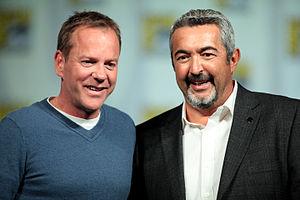
Kiefer Frederick Dempsey George Rufus Sutherland est un acteur et chanteur canadien d'origine écossaise né le 21 décembre 1966 dans le quartier londonien de Paddington. Il est principalement connu pour son rôle dans la série 24 heures chrono où il incarne Jack Bauer et pour le film fantastique Dark City d'Alex Proyas. Il fait partie de la famille Sutherland, reconnue dans le milieu du cinéma.